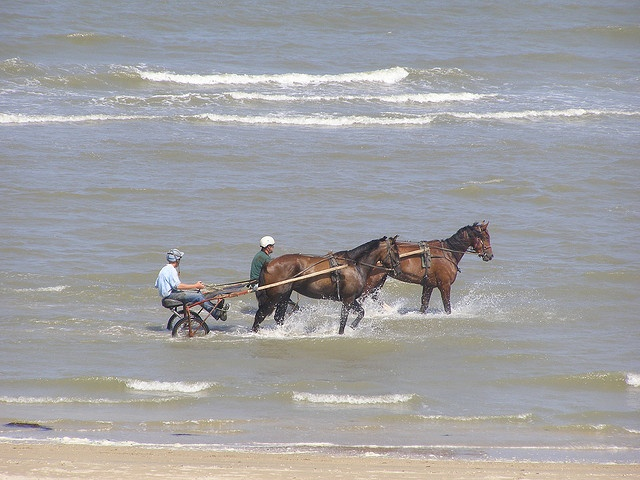
A pair of men trying to navigate horses at the beach.
Brown horses pull a man in a cart through the ocean waves.
Two men being pulled on wheelchairs by horses in shallow water.
Horses are trotting through the ocean while they pull a cart.
Horses are pulling two men on carts in the ocean.